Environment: real
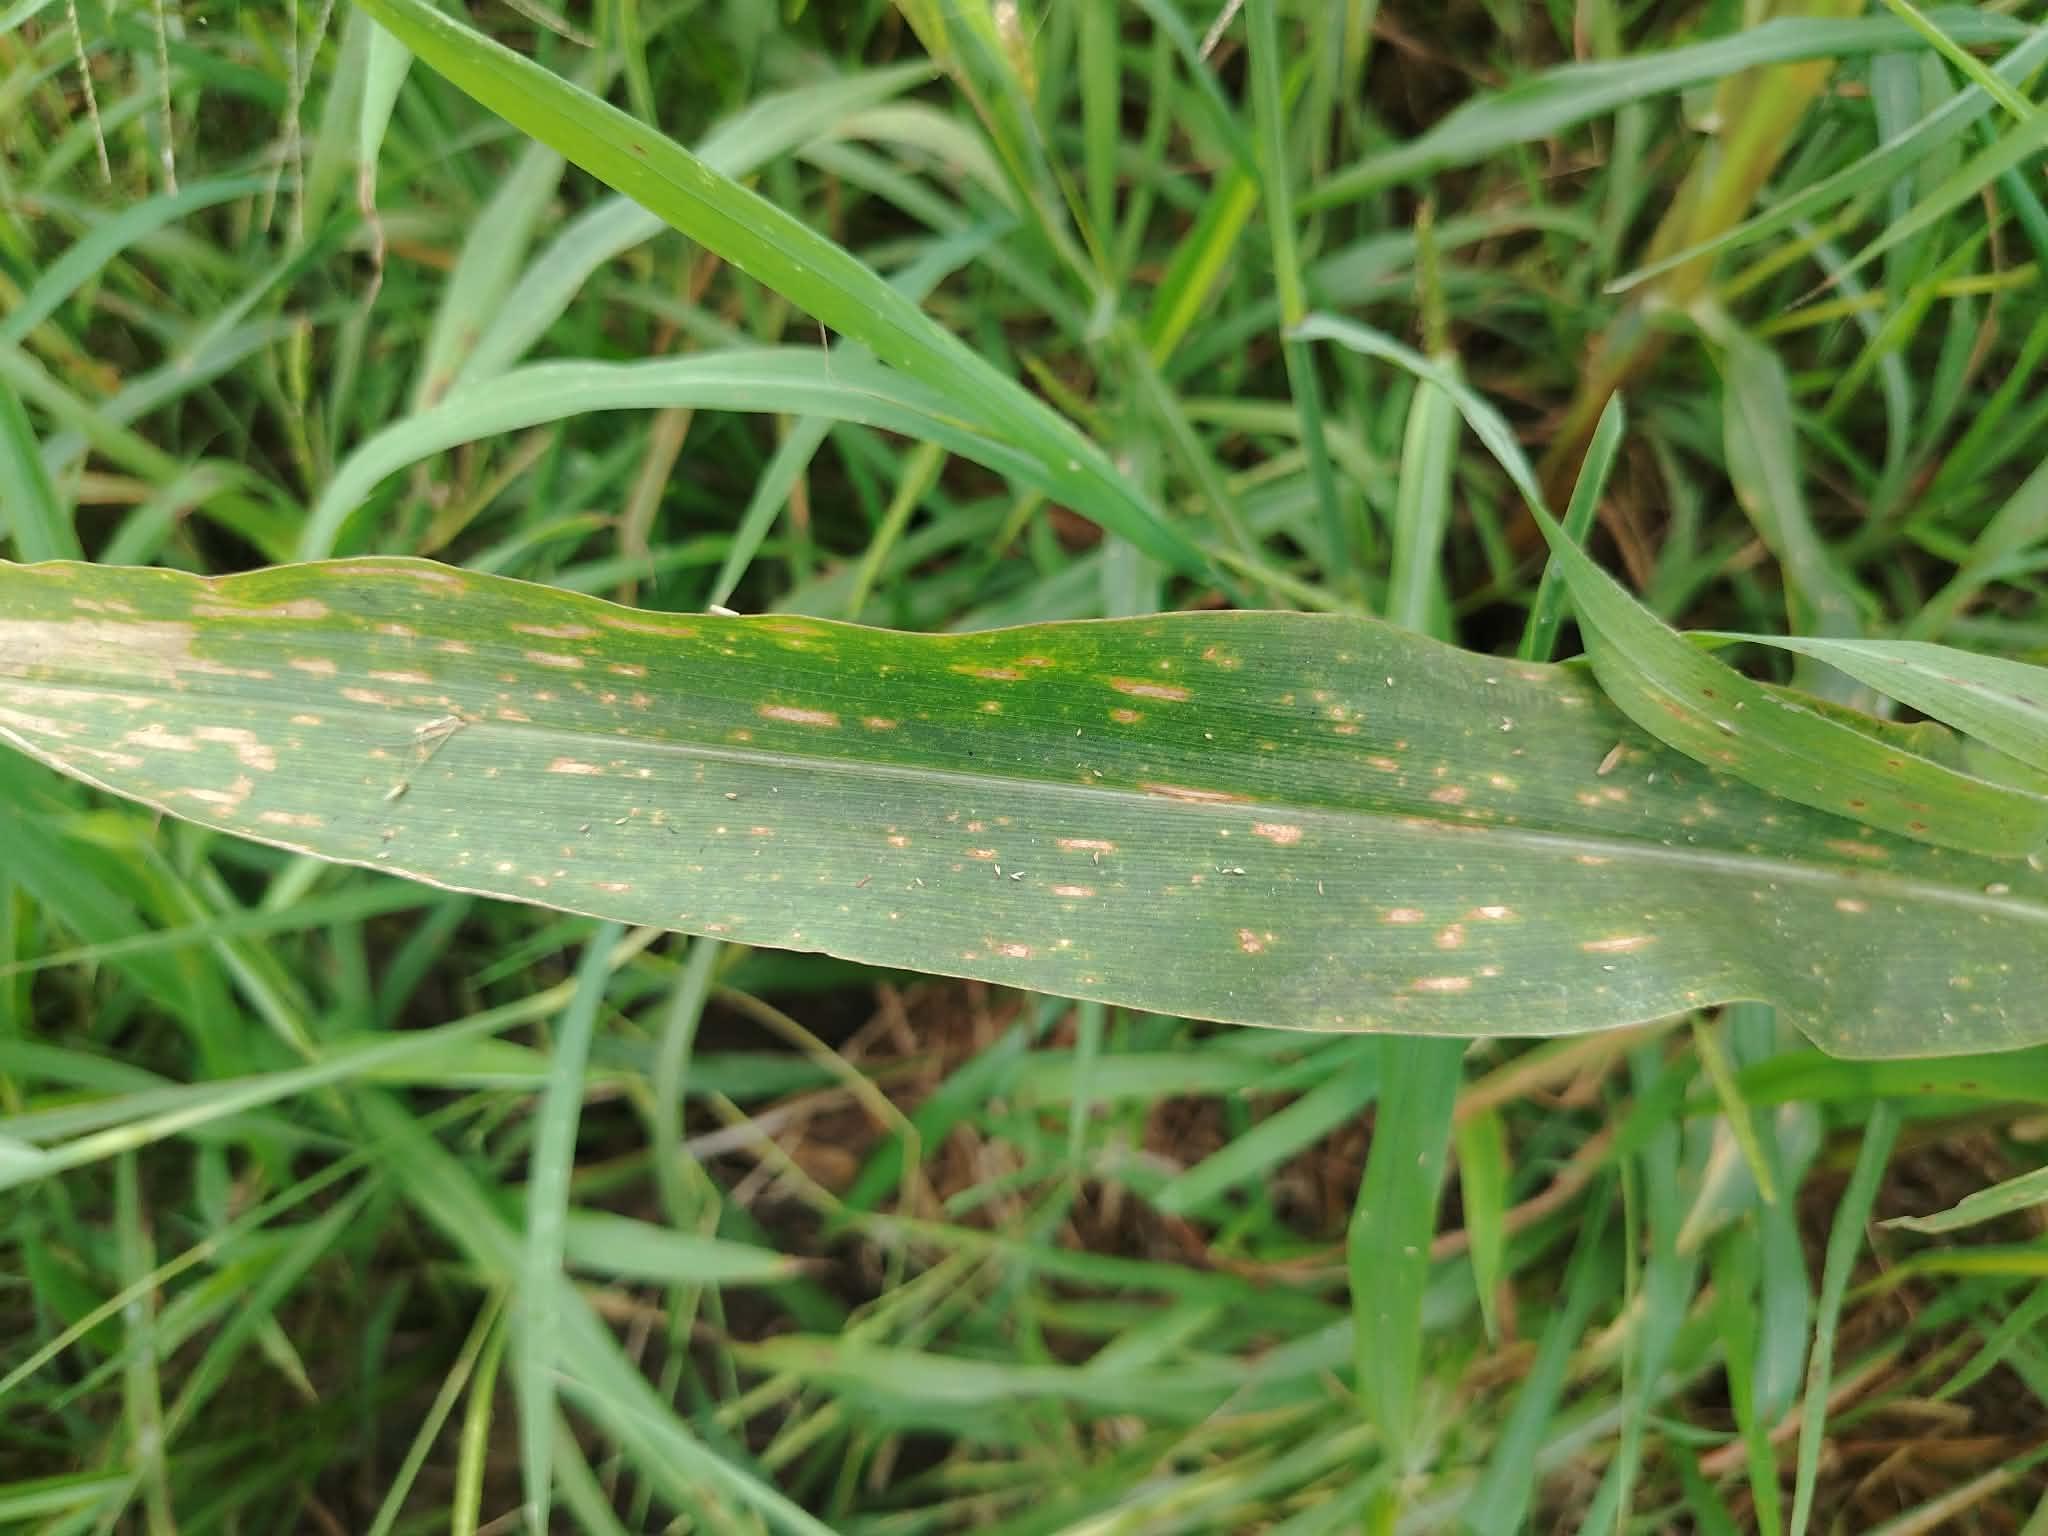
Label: gray_leaf_spot